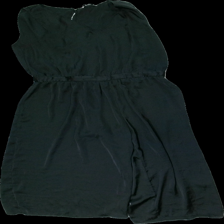
View: front
Type: Dress
Category: Ladies
Brand: Not in the list
Brand text on label: festa
Colors: Black
Material: 100% polyester
Cut: Regular
Size: 50
Season: All
Price range: 50-100
Recommended usage: Reuse
Description: svart byxdress
Comment: ingen klänning, byxdress